Auspicious train ticket

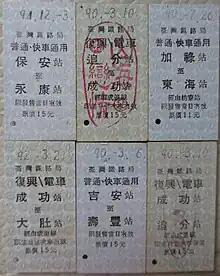
Examples of auspicious train tickets in Taiwan. The station names are read in a way that carries lucky meanings.

Auspicious train tickets refer to train tickets with auspicious messages on them derived from the beginning and end stations on the ticket. Messages often employ homophonic puns in both Mandarin and Hokkien and shuffling the order of characters to reach the desired effect. In Taiwan, the Edmondson tickets are sought by collectors and people wishing for good luck.